Tetci

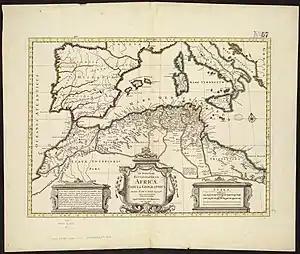
In notitiam ecclesiasticam Africæ tabula geographica.

The diocese of Tetci is a suppressed and titular see of the Roman Catholic Church. An exact location of the town is now lost to history but it was in today's Tunisia.